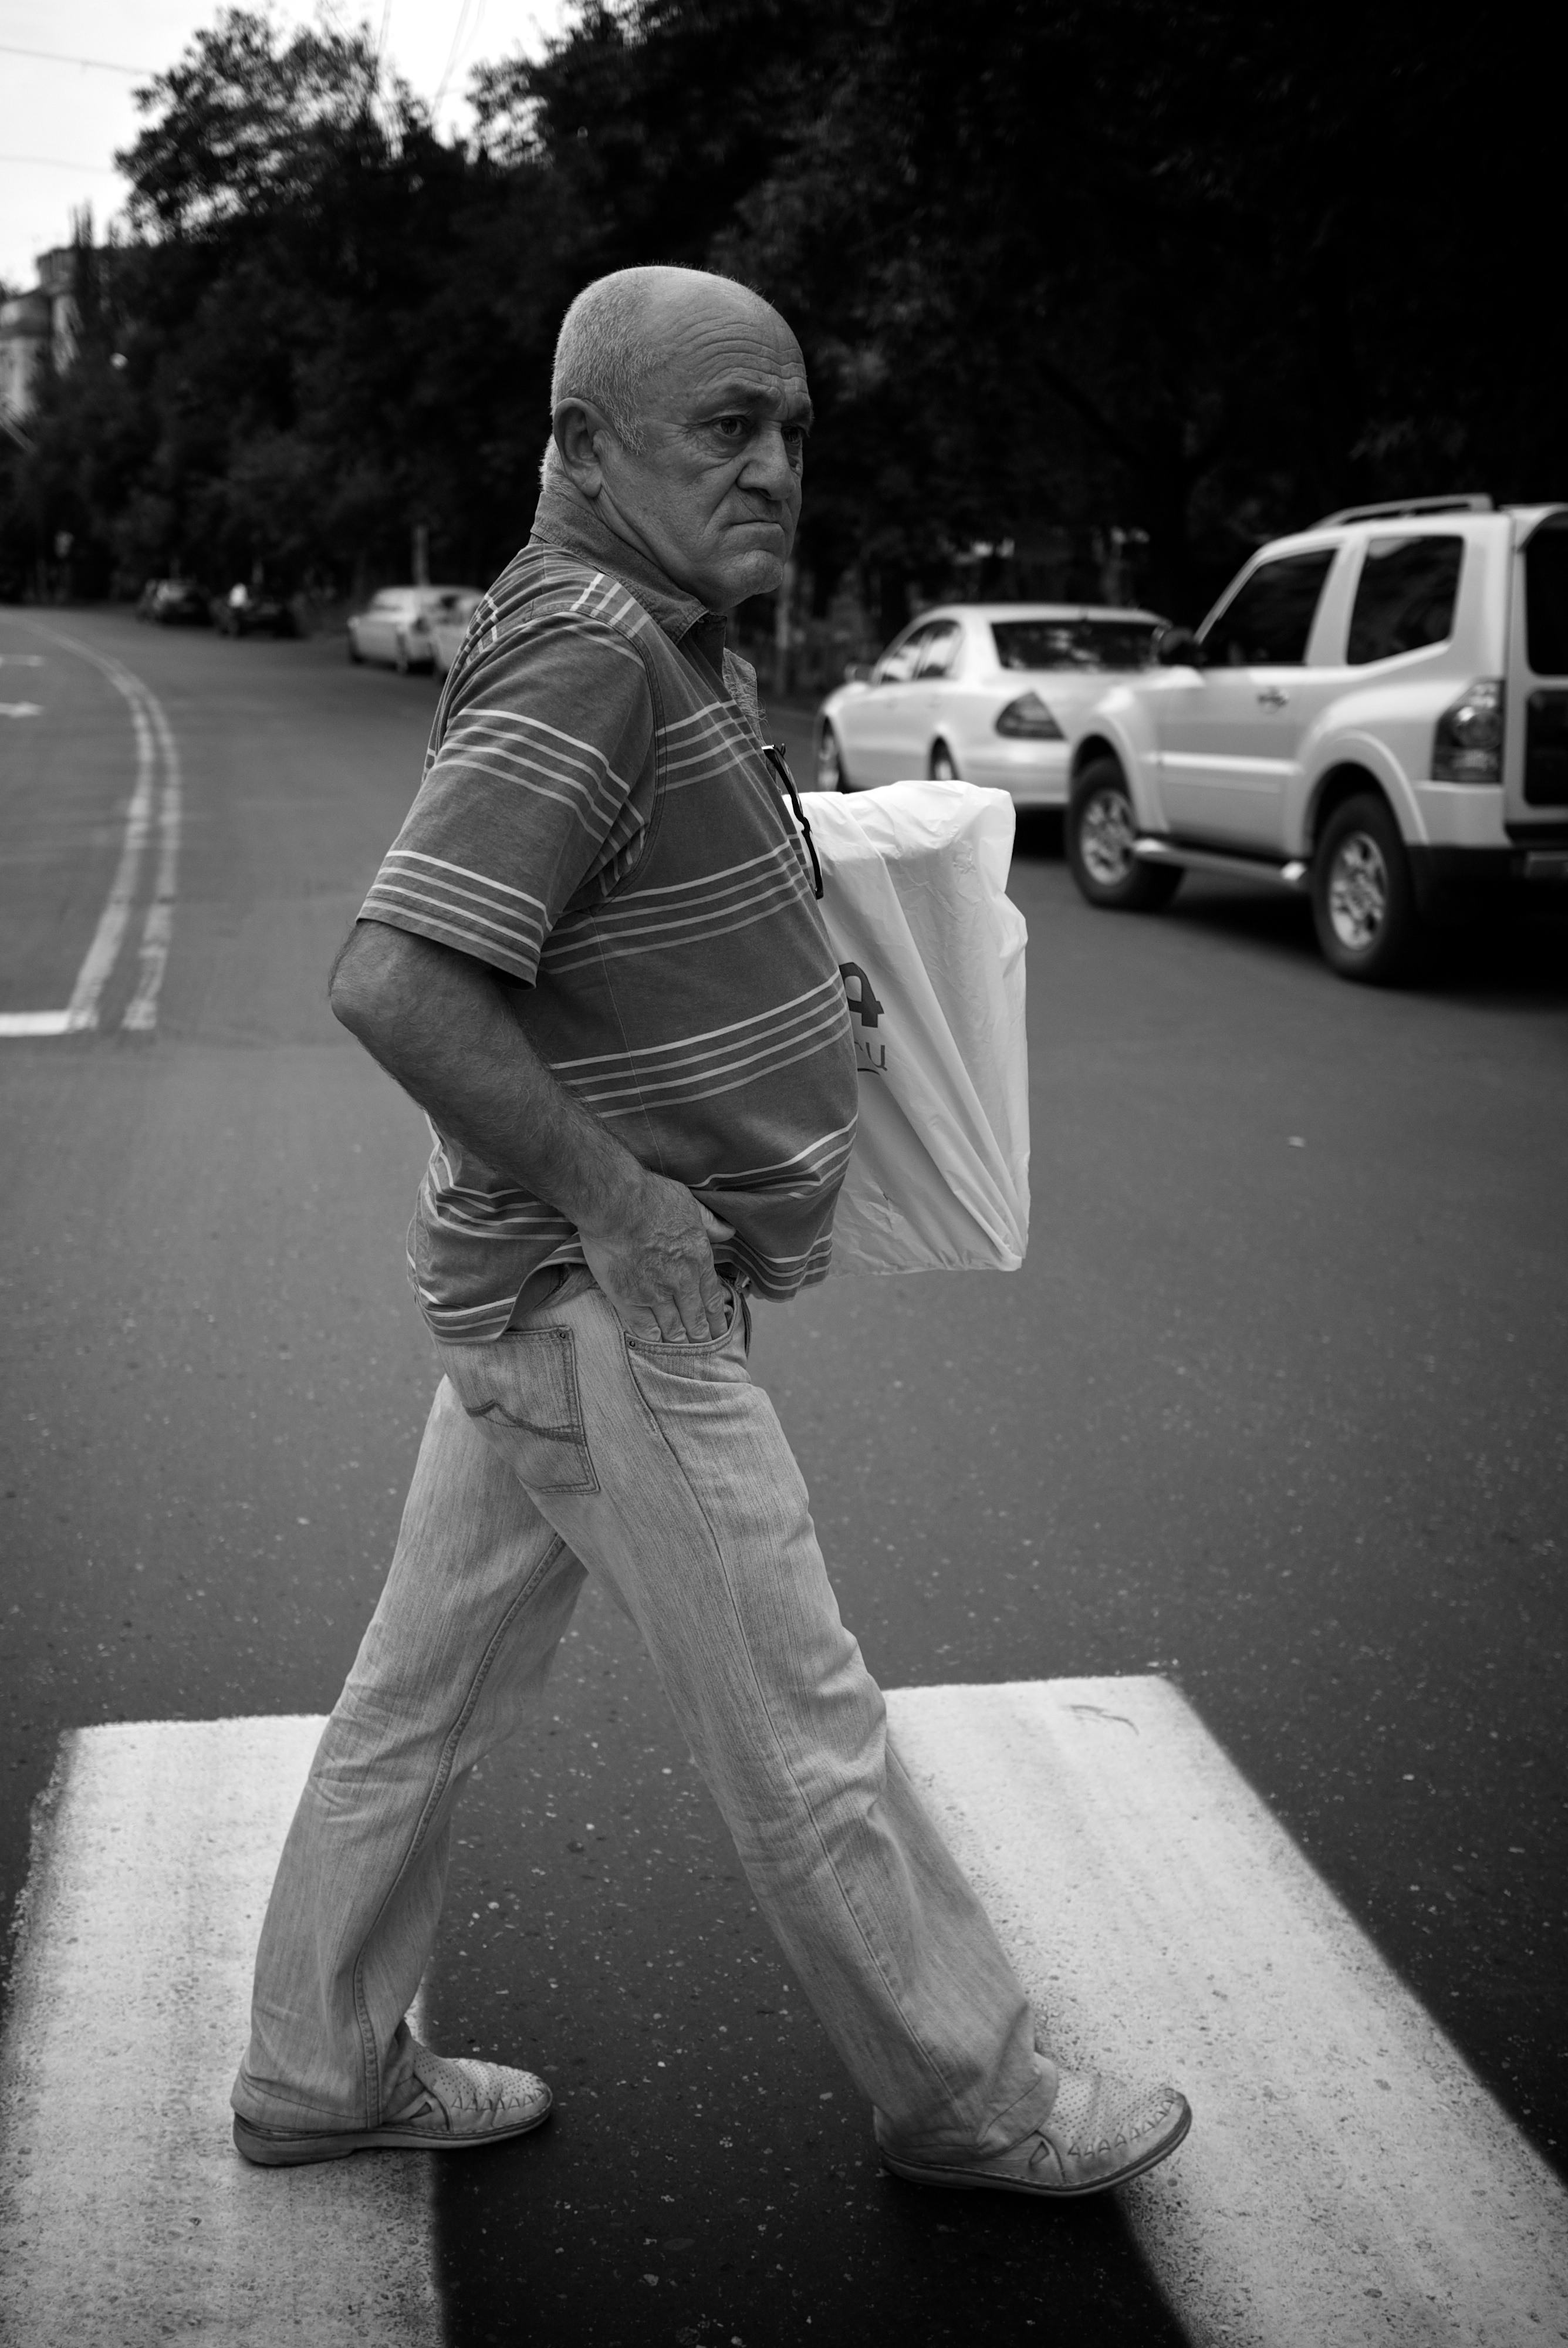
man, person, black and white, road, white, street, photography, ebook, male, sitting, training, black, monochrome, streetphotography, flickr, thomas, video, infrastructure, olympus, photograph, omd, fuji, leica, monochrom, leuthard, hcb, thomasleuthard, streettogs, interaction, monochrome photography, film noir, human positions